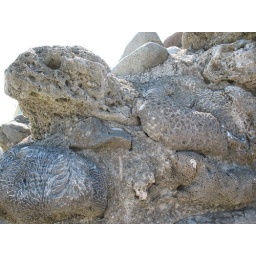
Fossilized coral, used in building the bridge